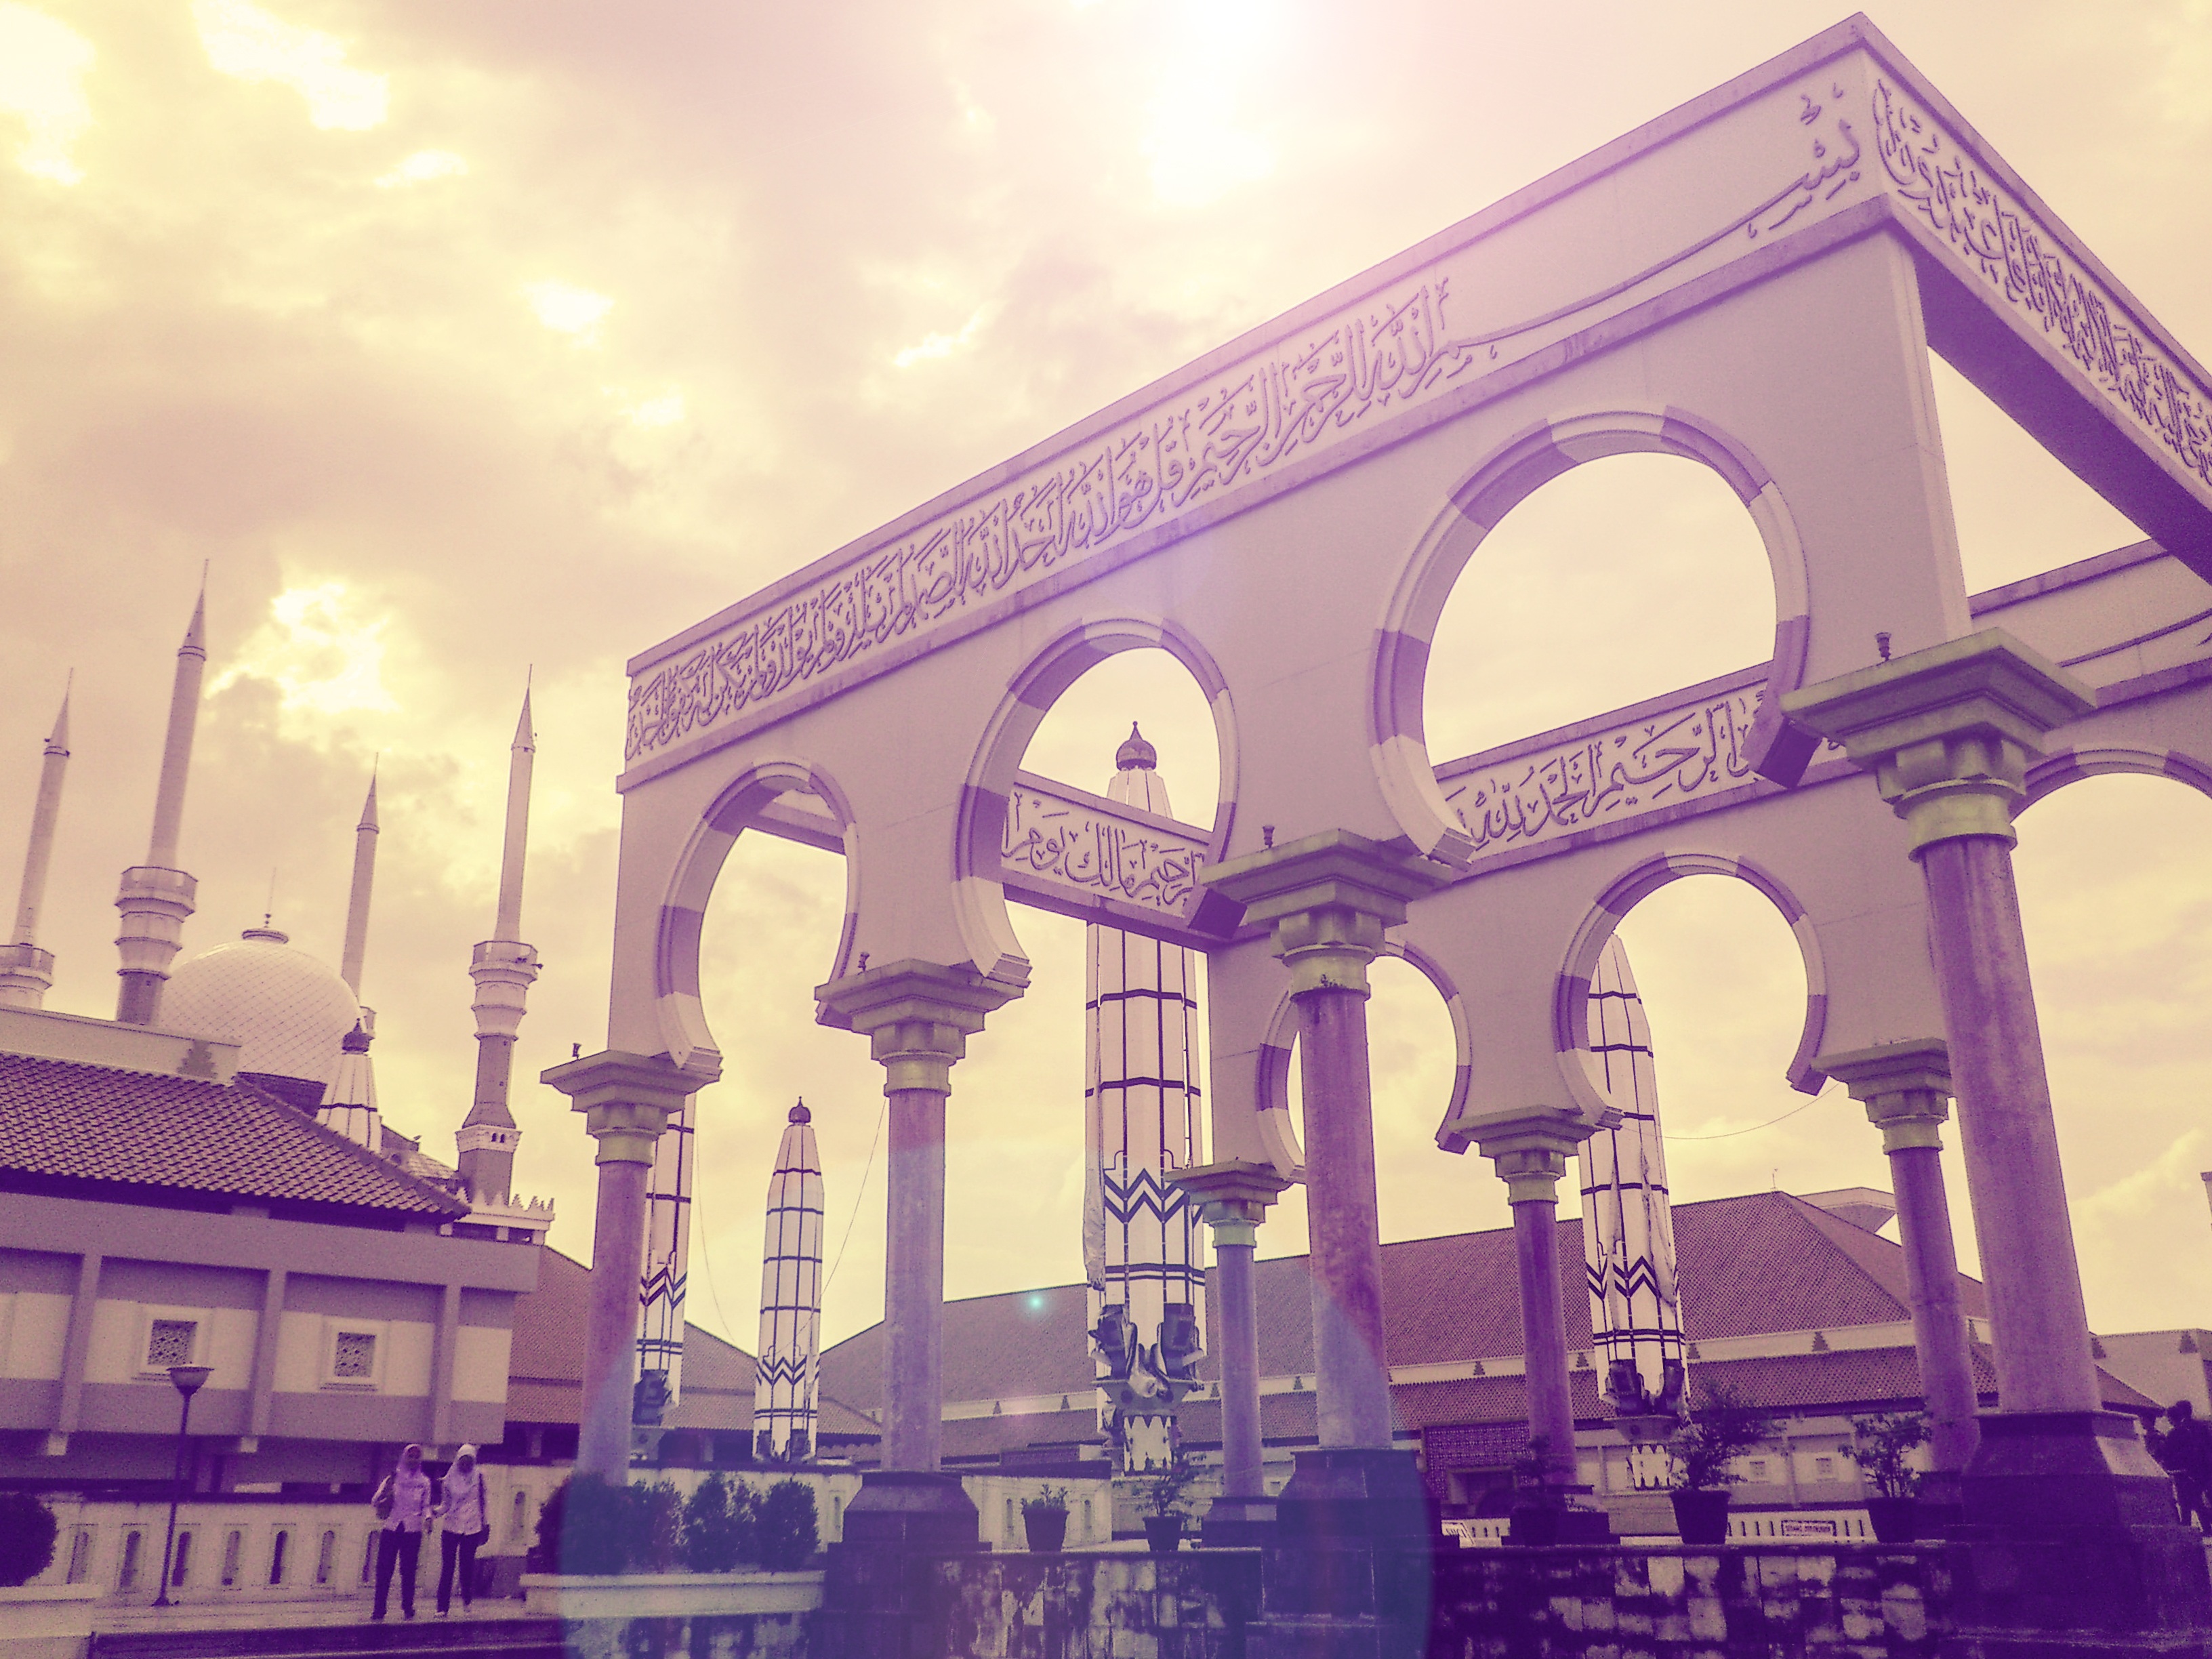
building, cityscape, landmark, columns, pillars, mosque, islam, muslim, arabian